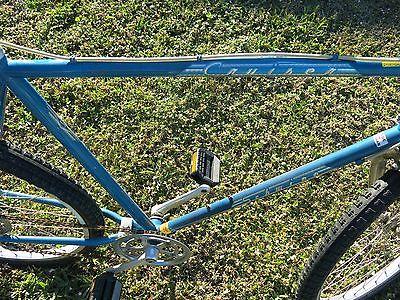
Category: bicycle